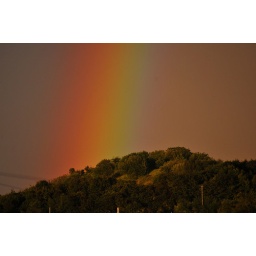
Somewhere over the Rainbow........ime going to this hill to see if i can find the pot of gold